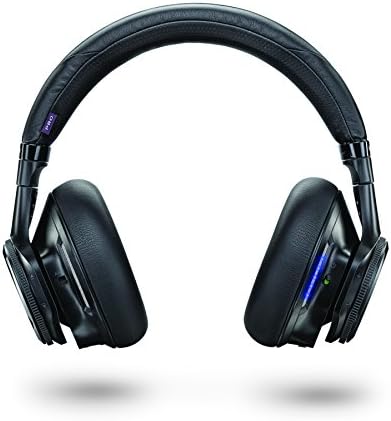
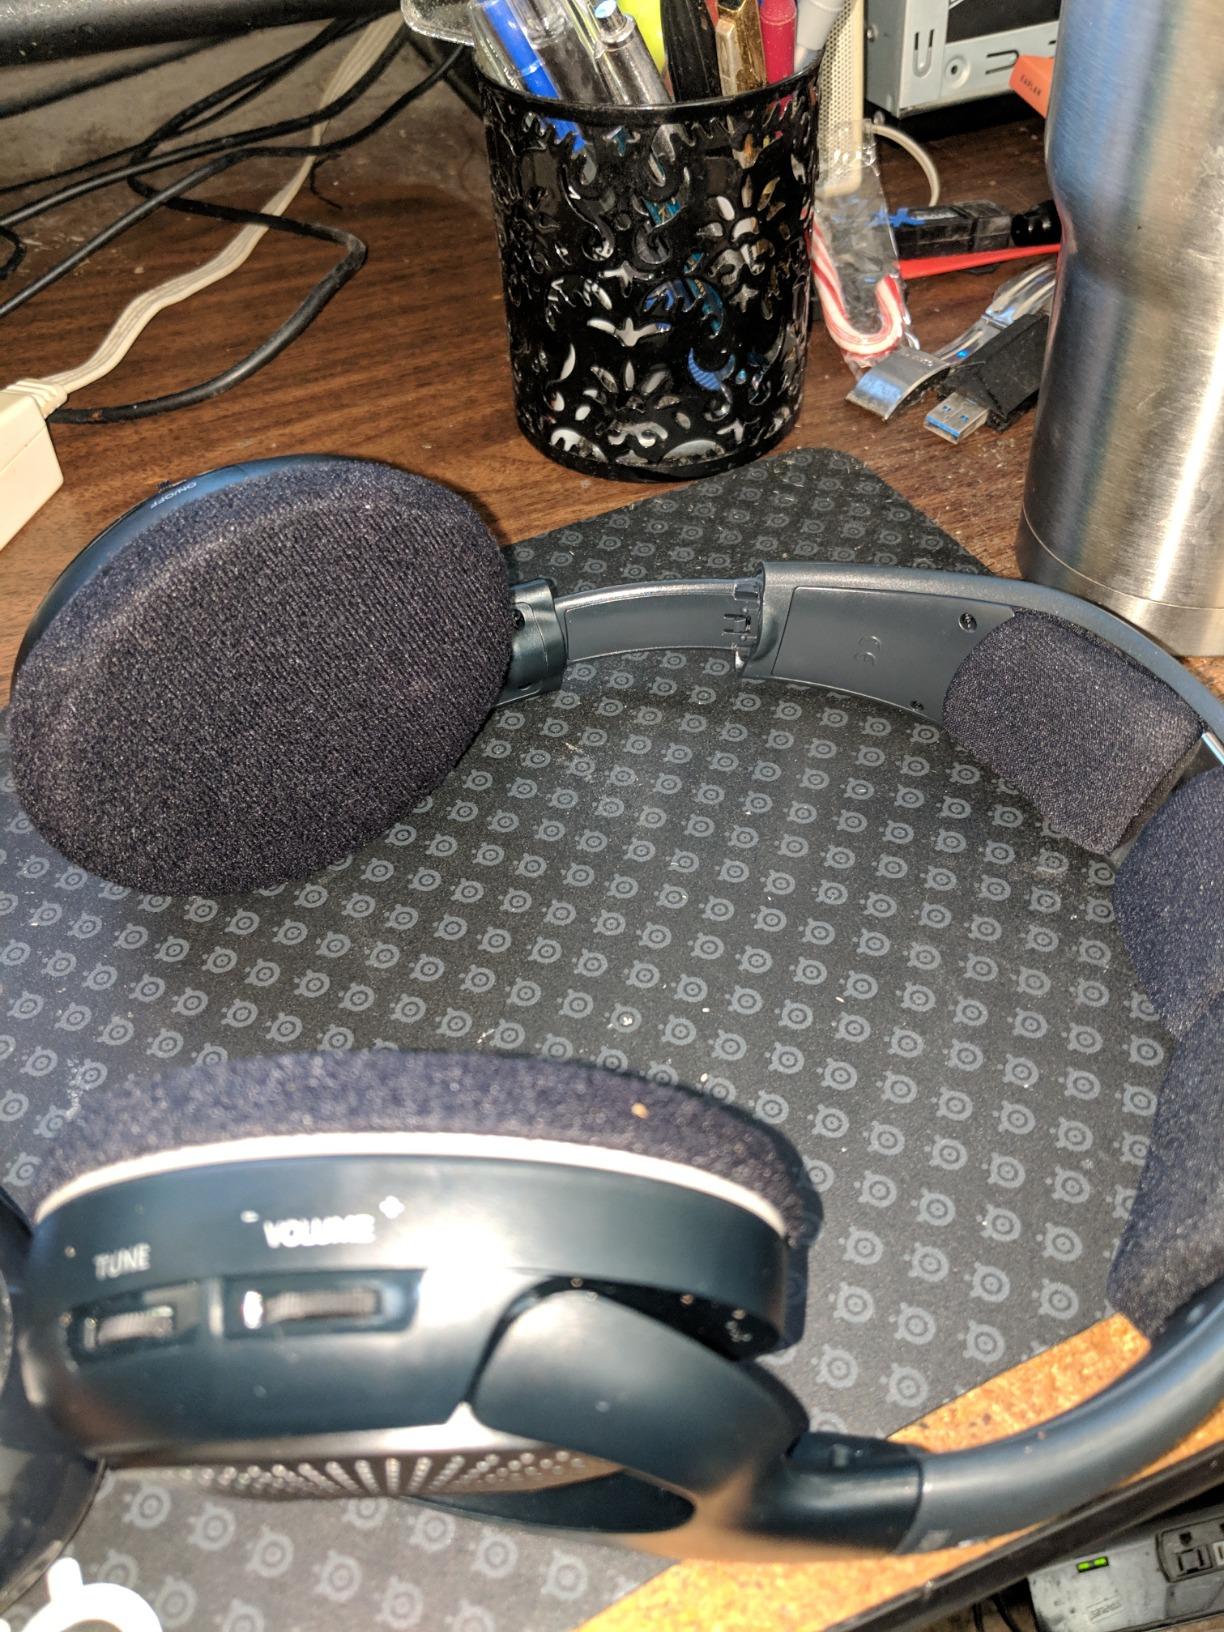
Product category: headphones
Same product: no